Thomas Enevoldsen

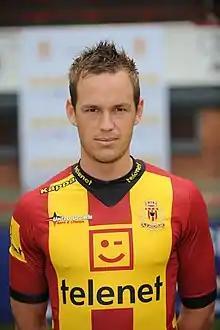
Enevoldsen with Mechelen in 2012

Thomas Enevoldsen (born 27 July 1987) is a Danish former professional footballer who played as a forward. He made eleven appearances for the Denmark national team scoring one goal.